Usana Health Sciences

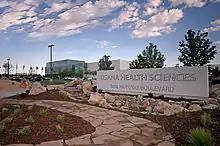
Headquarters in Salt Lake City, Utah

Usana Health Sciences, Inc., or USANA, is an American multi-level marketing company based in Salt Lake City, Utah. As of 2021, Usana was the 14th largest direct-selling company in the world by revenue. The company manufactures most of its nutritional products, dietary supplements, and skincare products at a Salt Lake City facility. Its products are sold in 24 countries via a network of independent distributors.